NHS Blood and Transplant

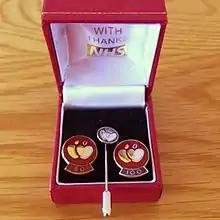
Awards for 50, 25 and 100 donations

The National Blood Service, now renamed NHS Blood Donation, is the organisation for England which collects blood and other tissues, tests, processes, and supplies all the hospitals in England. Other official blood services in the United Kingdom include the Northern Ireland Blood Transfusion Service, Scottish National Blood Transfusion Service and the Welsh Blood Service.